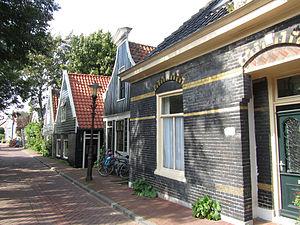
Nieuwendam est un ancien village néerlandais situé en province de Hollande-Septentrionale, qui devient un quartier de l'arrondissement Noord de la commune d'Amsterdam en 1921.